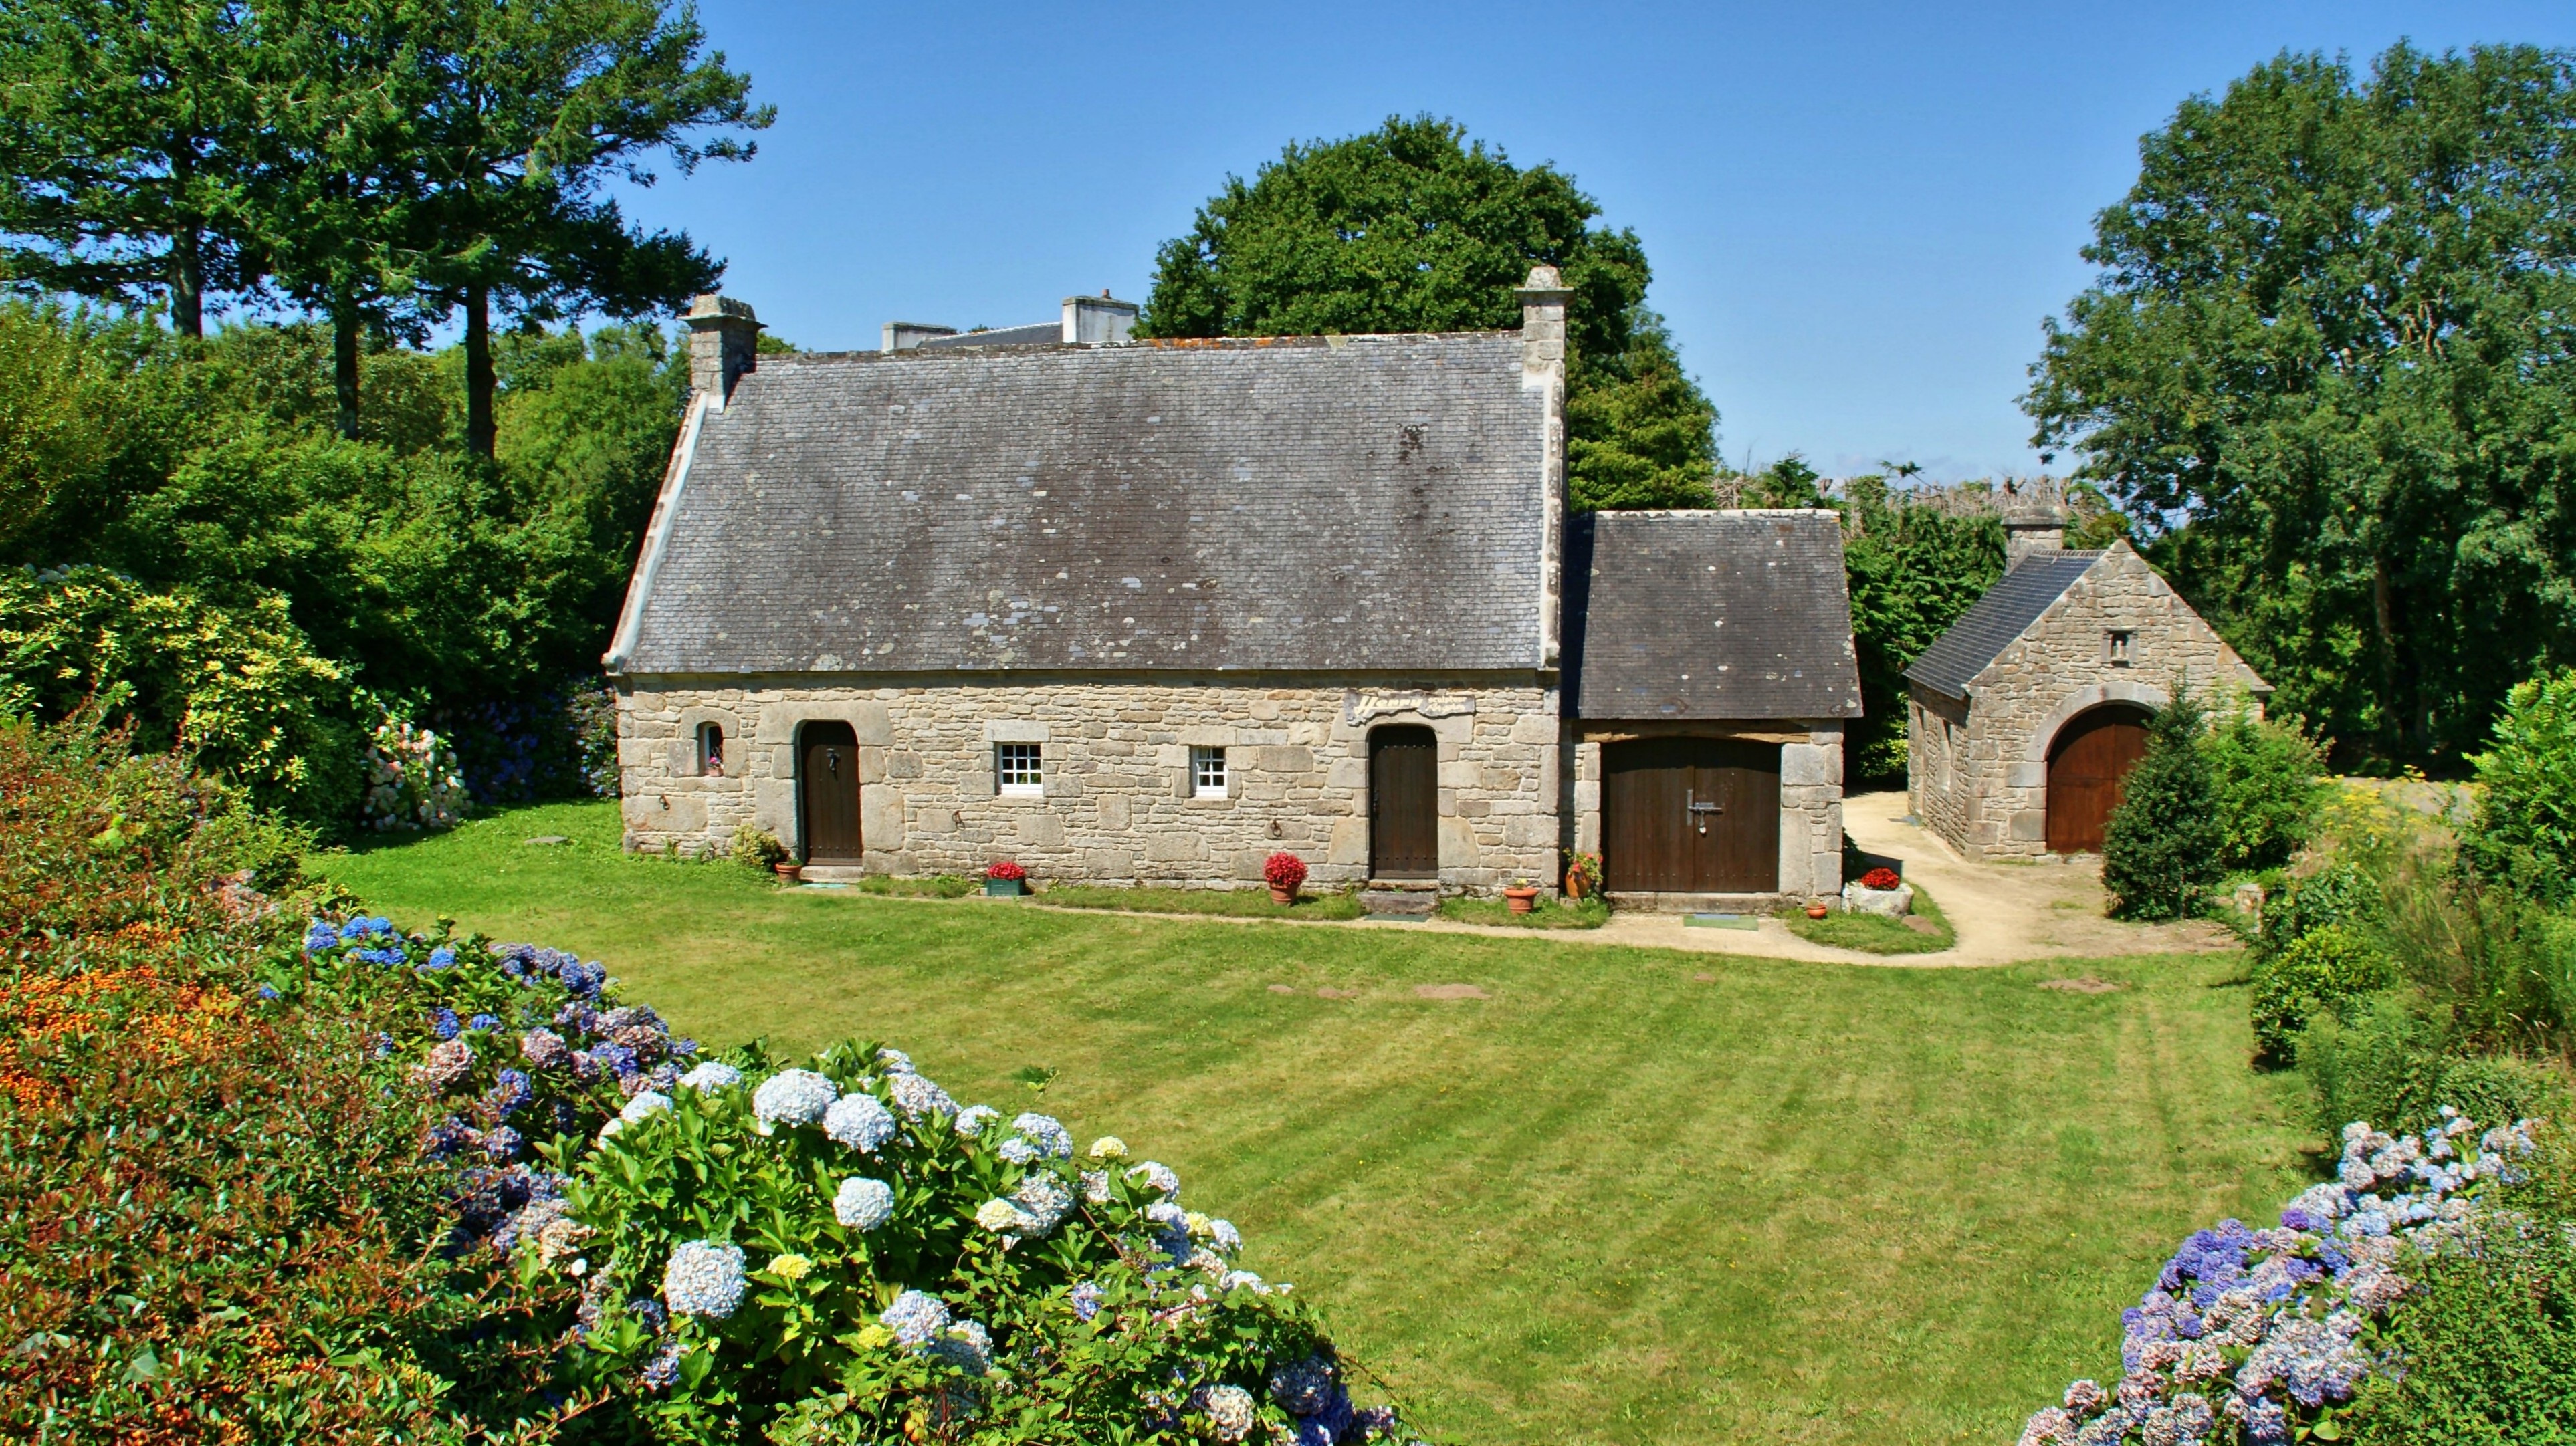
farm, house, building, chateau, barn, home, village, cottage, chapel, garden, farmhouse, monastery, pierre, estate, granite, brittany, manor house, rural area, small house